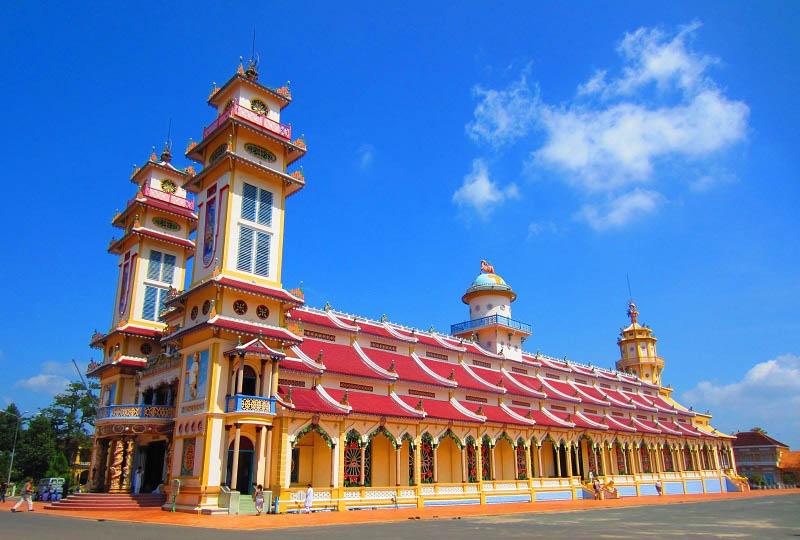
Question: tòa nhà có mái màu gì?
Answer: mái nhà màu đỏ